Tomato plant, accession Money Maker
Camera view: bottom (45 deg); turntable rotation: 120 degrees
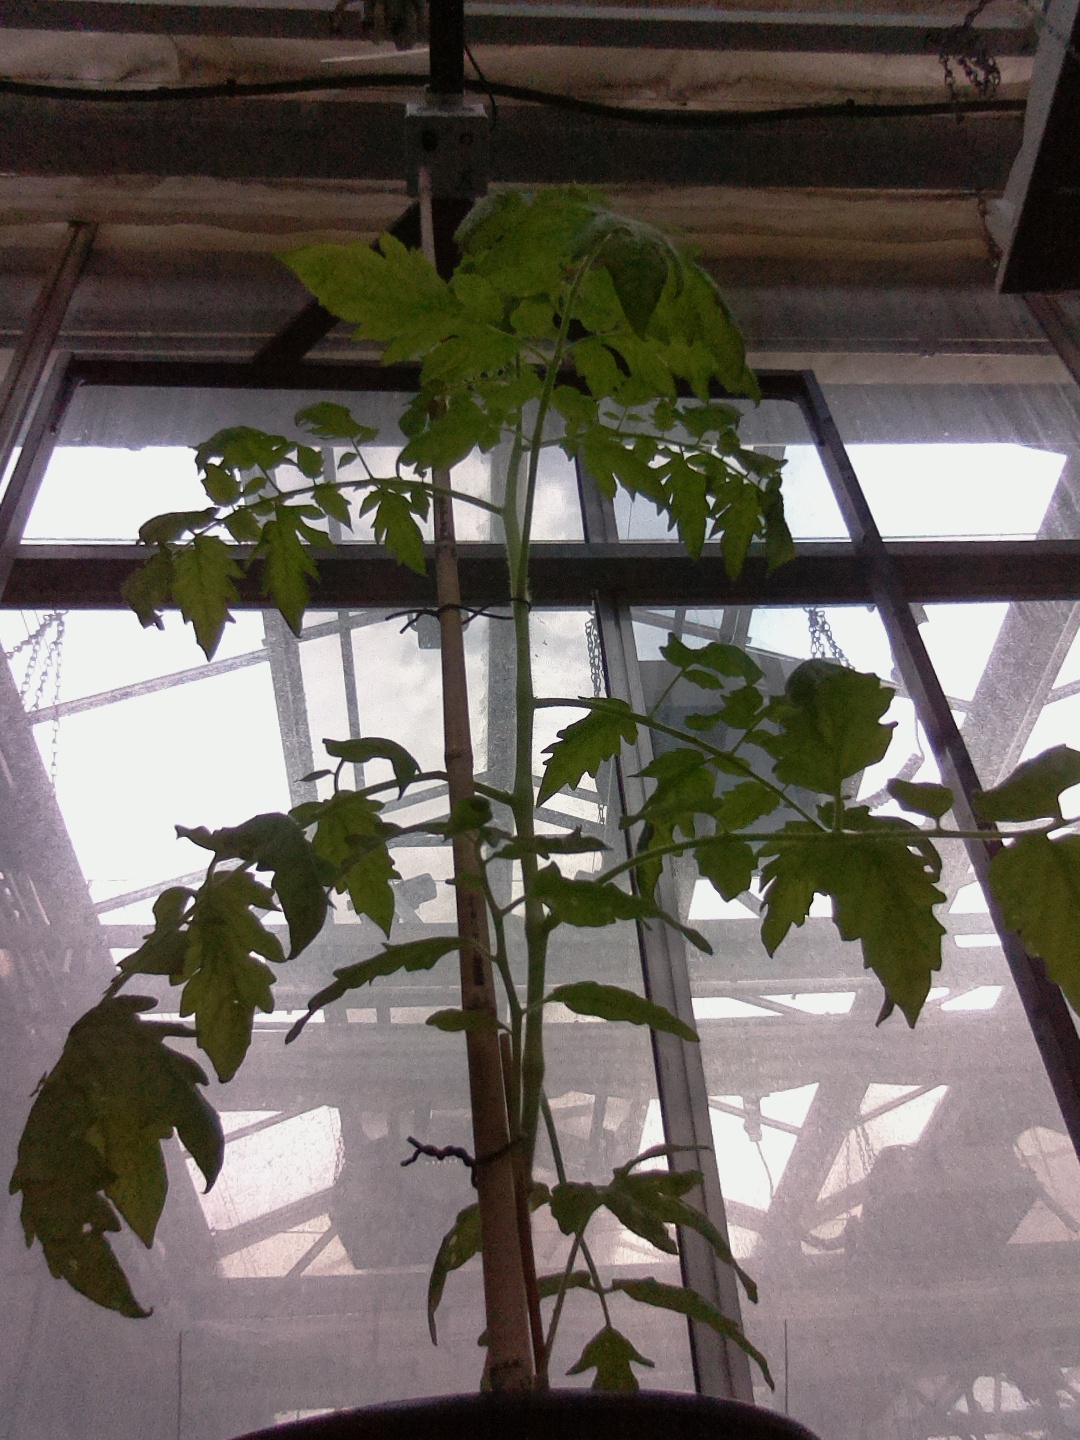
BBCH growth stage 15: 10 of true leaves visible